Apple pie

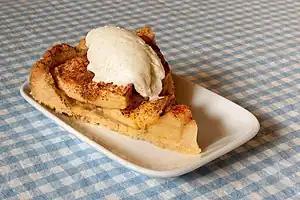
A serving of apple pie topped with vanilla ice cream

Apple pie can be made with many different sorts of apples. The more popular cooking apples include Braeburn, Gala, Cortland, Bramley, Empire, Northern Spy, Granny Smith, and McIntosh. The fruit for the pie can be fresh, canned, or reconstituted from dried apples. Dried or preserved apples were originally substituted only at times when fresh fruit was unavailable. The basic ingredients of the filling are sugar, butter, a thickener like cornstarch and an acidic ingredient like lemon juice. Spices are added most commonly cinnamon, nutmeg. and lemon juice which is used to prevent oxidation of the apples when macerating the filling. Many older recipes call for honey in place of the then-expensive sugar.